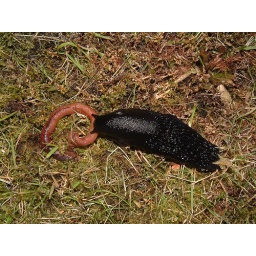
Here's an antidote to my cute kitty pictures! Spotted in my garden five minutes ago.